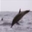
Label: dolphin